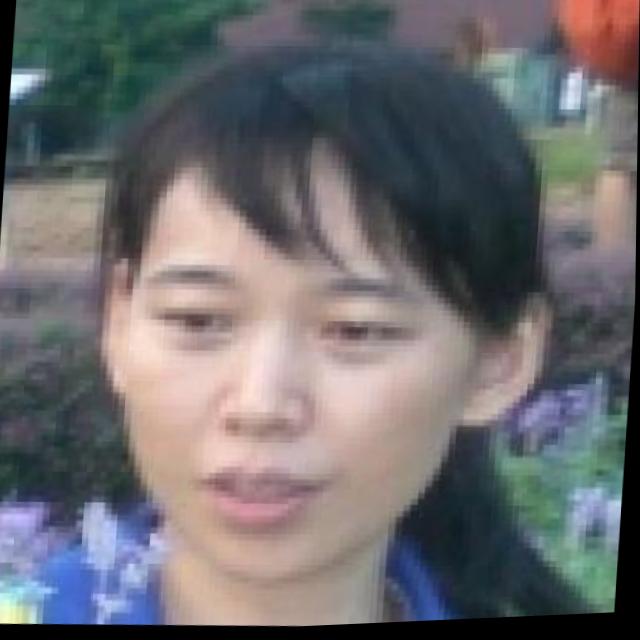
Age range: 21-44